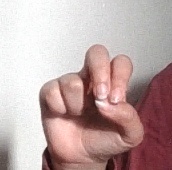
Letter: gaaf